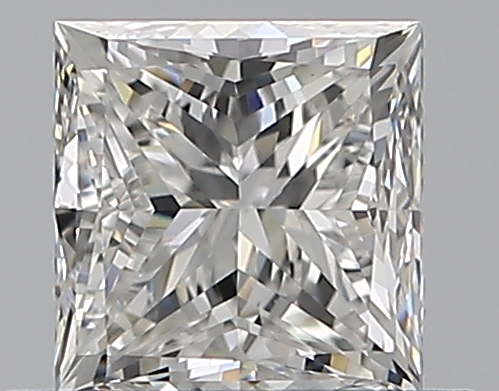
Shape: princess
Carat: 0.7
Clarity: VVS2
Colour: F
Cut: VG
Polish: EX
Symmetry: VG
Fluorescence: F
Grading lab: GIA
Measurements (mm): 4.69 x 4.59 x 3.49